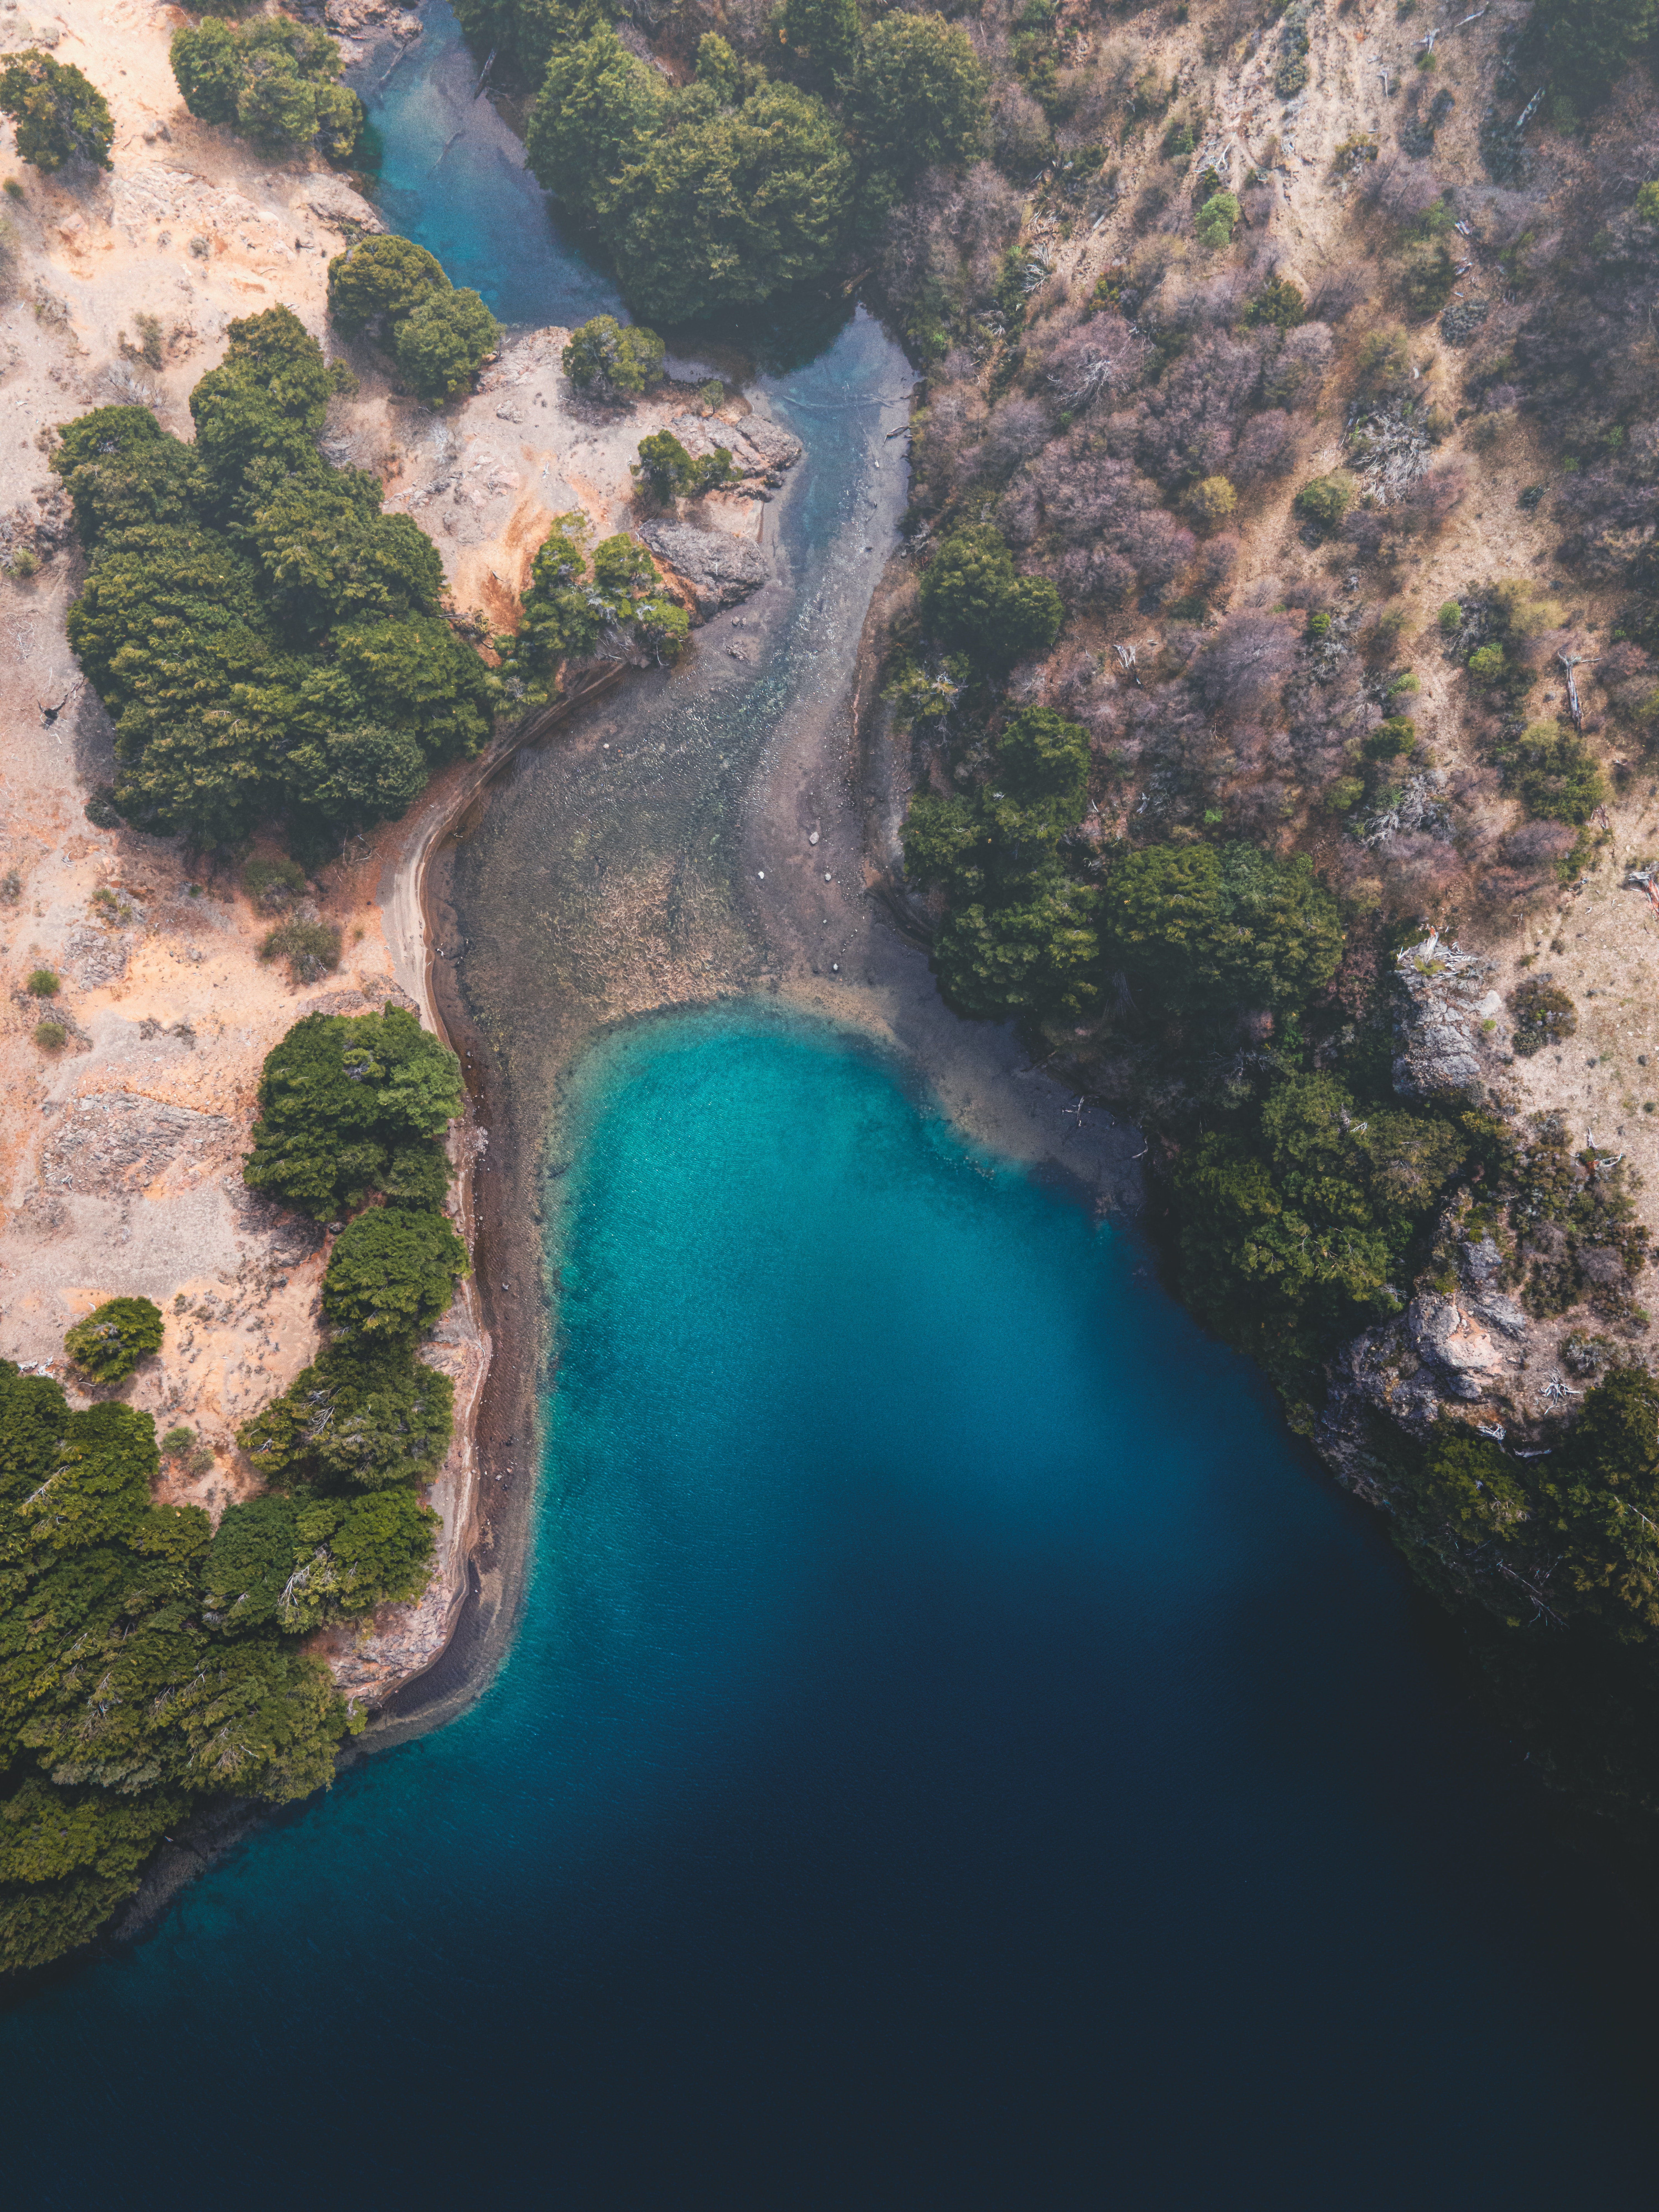
natural, water, natural landscape, coastal and oceanic landforms, watercourse, terrain, lake, landscape, geological phenomenon, headland, waterway, island, shore, plant, reservoir, geology, cape, coast, cove, channel, peninsula, bird's eye view, rock, tropics, sound, reflection, forest, bay, ocean, spit, tree, lake district, river delta, air travel, promontory, inlet, aerial photography, beach, river island, loch, sea, tourism, klippe, vacation, archipelago, stream, tributary, jungle, riparian zone, rainforest, estuary, lagoon, islet, tarn